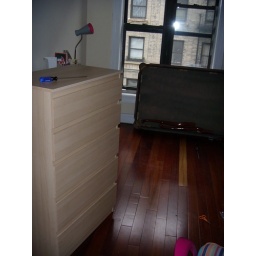
the doors open AND close! (that's our new table in the background.)